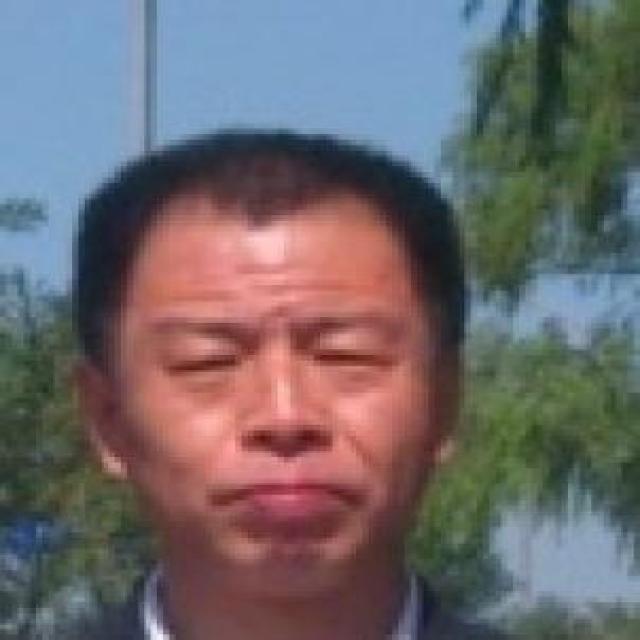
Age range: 45-64